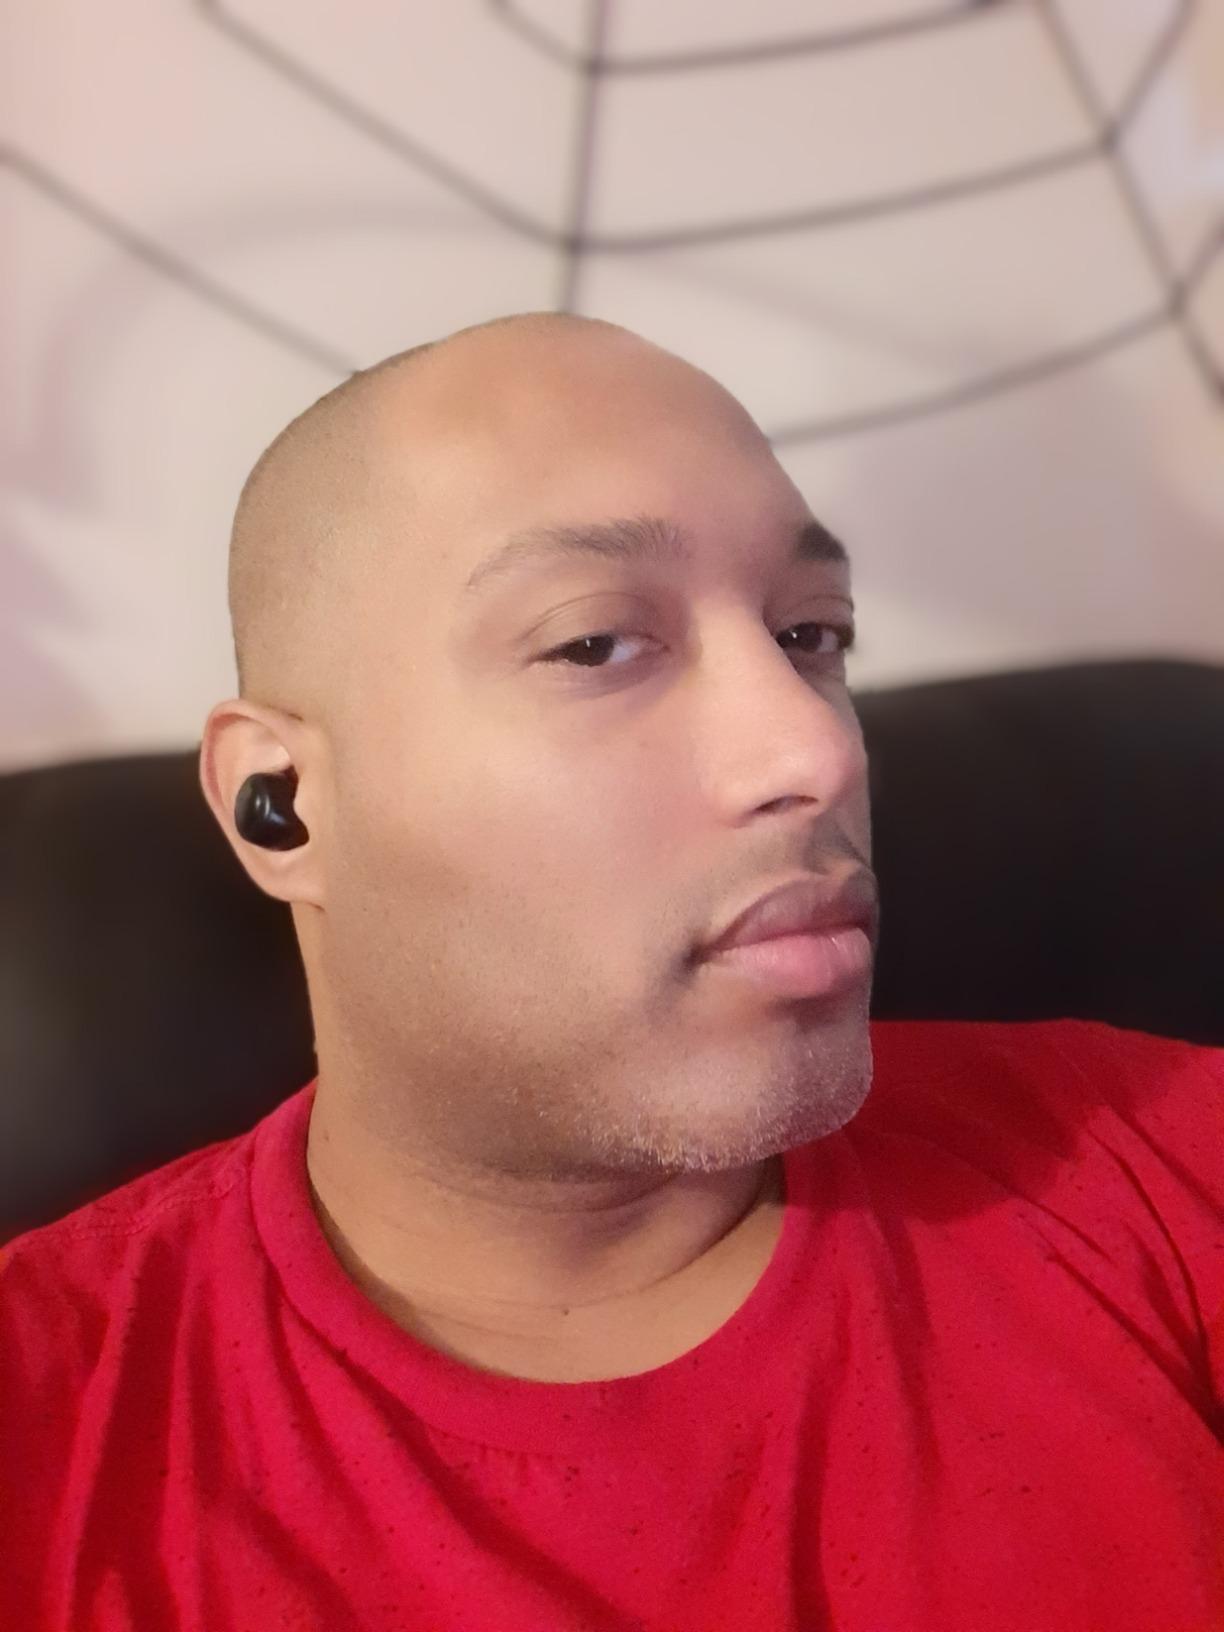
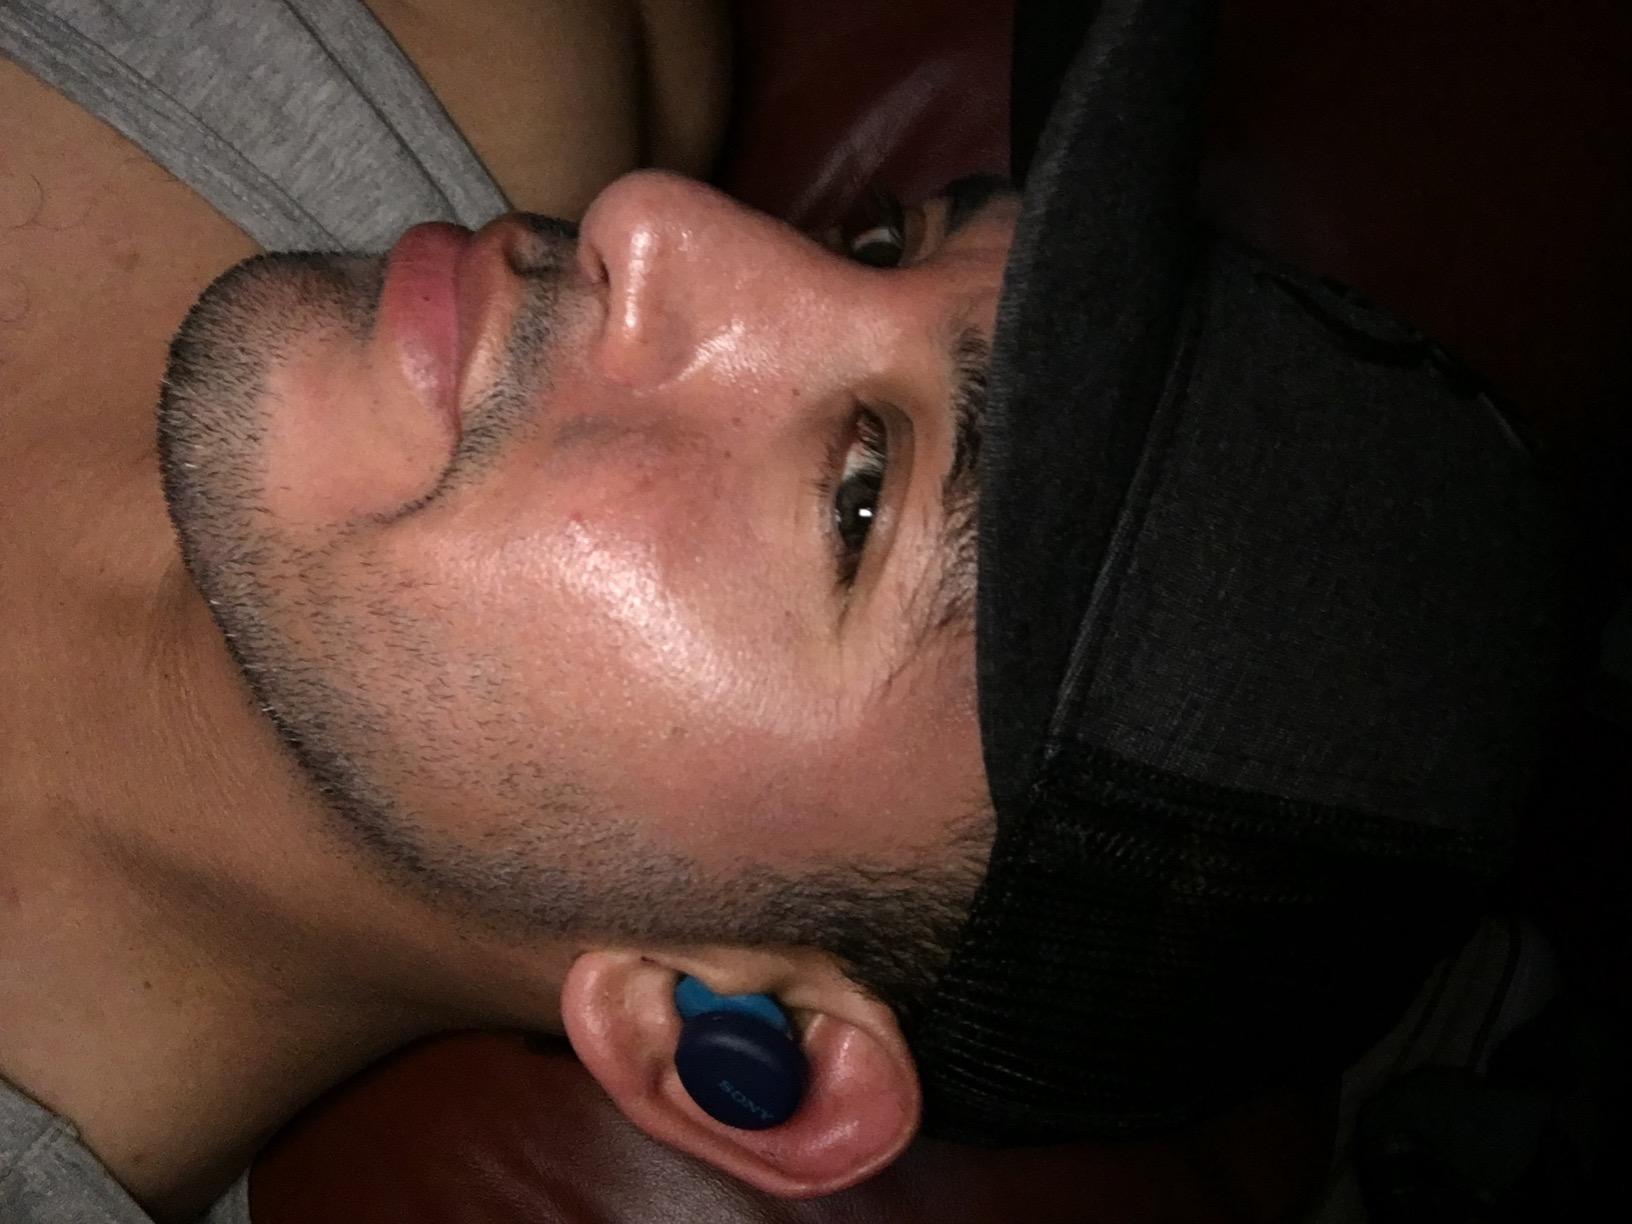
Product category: earbuds
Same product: no